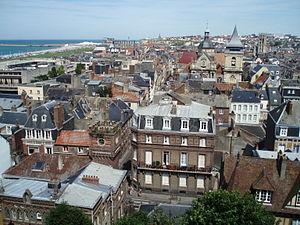
Dieppe est une commune française située dans le département de la Seine-Maritime en région Normandie.